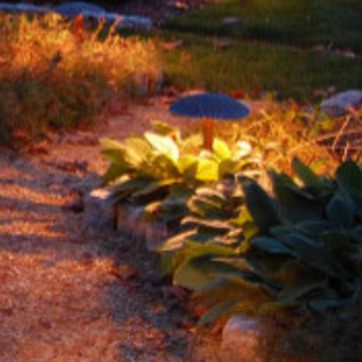
Material: foliage